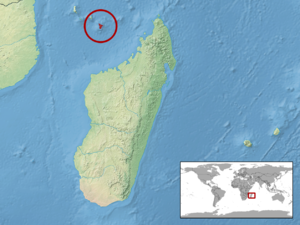
Phelsuma robertmertensi est une espèce de geckos de la famille des Gekkonidae.